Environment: real
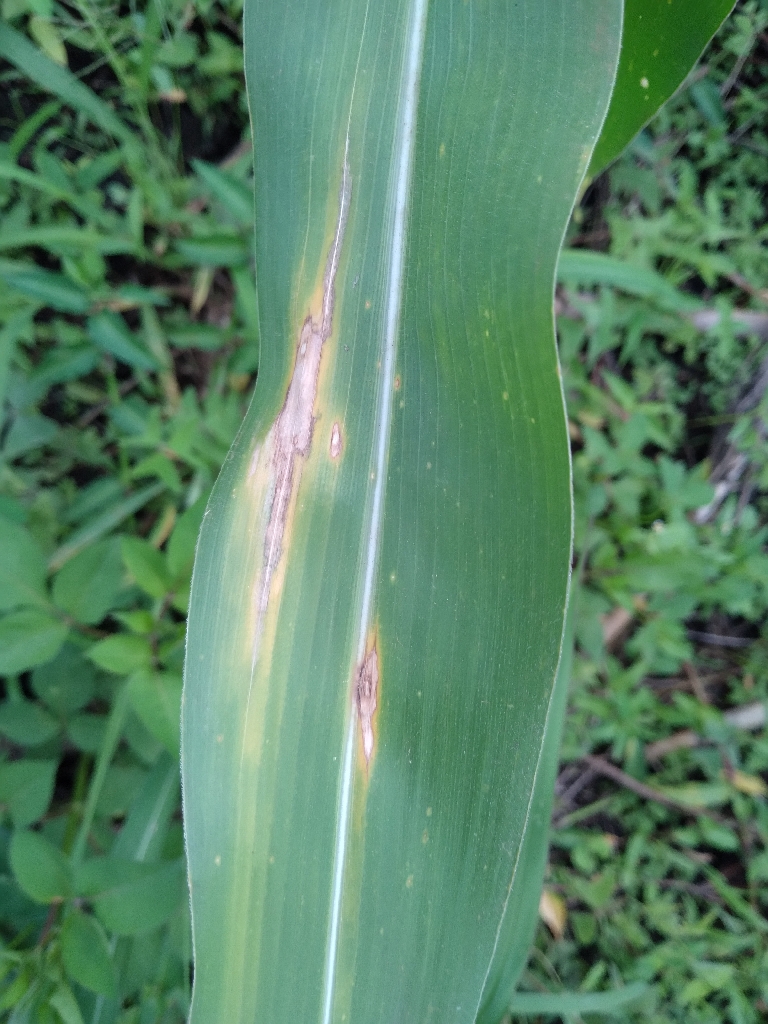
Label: northern_corn_leaf_blight